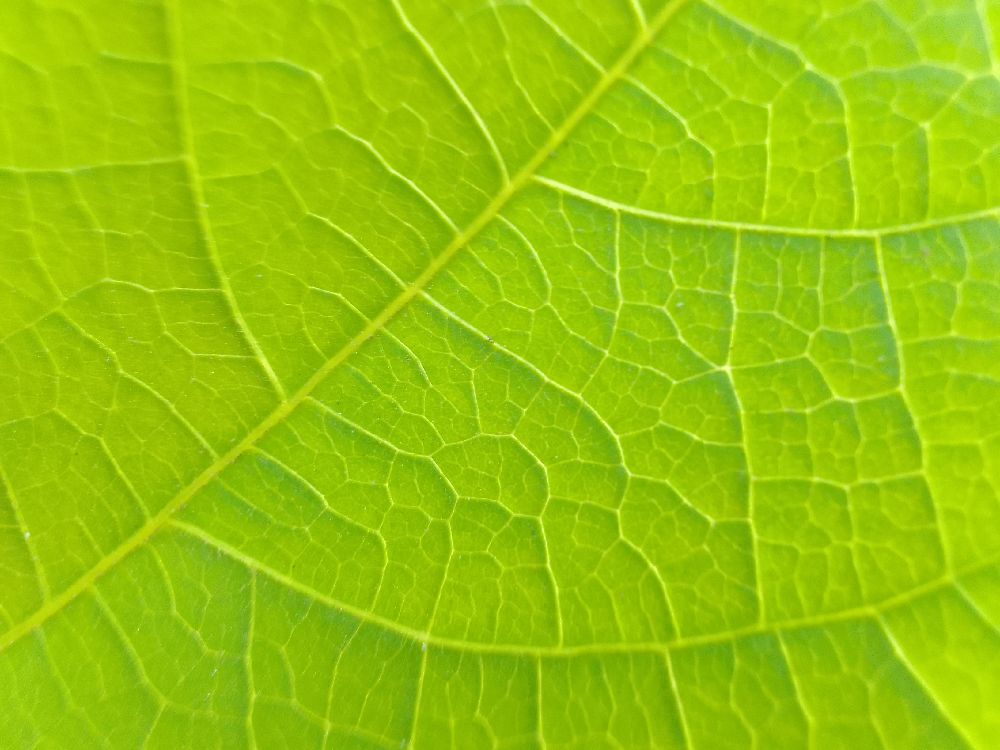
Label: healthy